Ancient astronauts

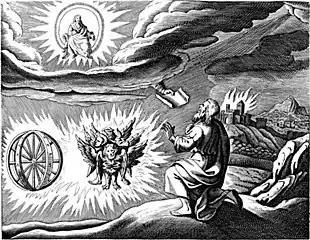
An engraved illustration of Ezekiel's 'vision' (1670)

Among scientists, the consensus is that the ancient astronaut hypothesis is not impossible, but unjustified and unnecessary. The "mysteries" cited as evidence for the hypothesis can be explained without having to invoke ancient astronauts; proponents look for mysteries where none exist. Since ancient astronauts are unnecessary, Occam's razor should be applied and the hypothesis rejected according to the scientific consensus.